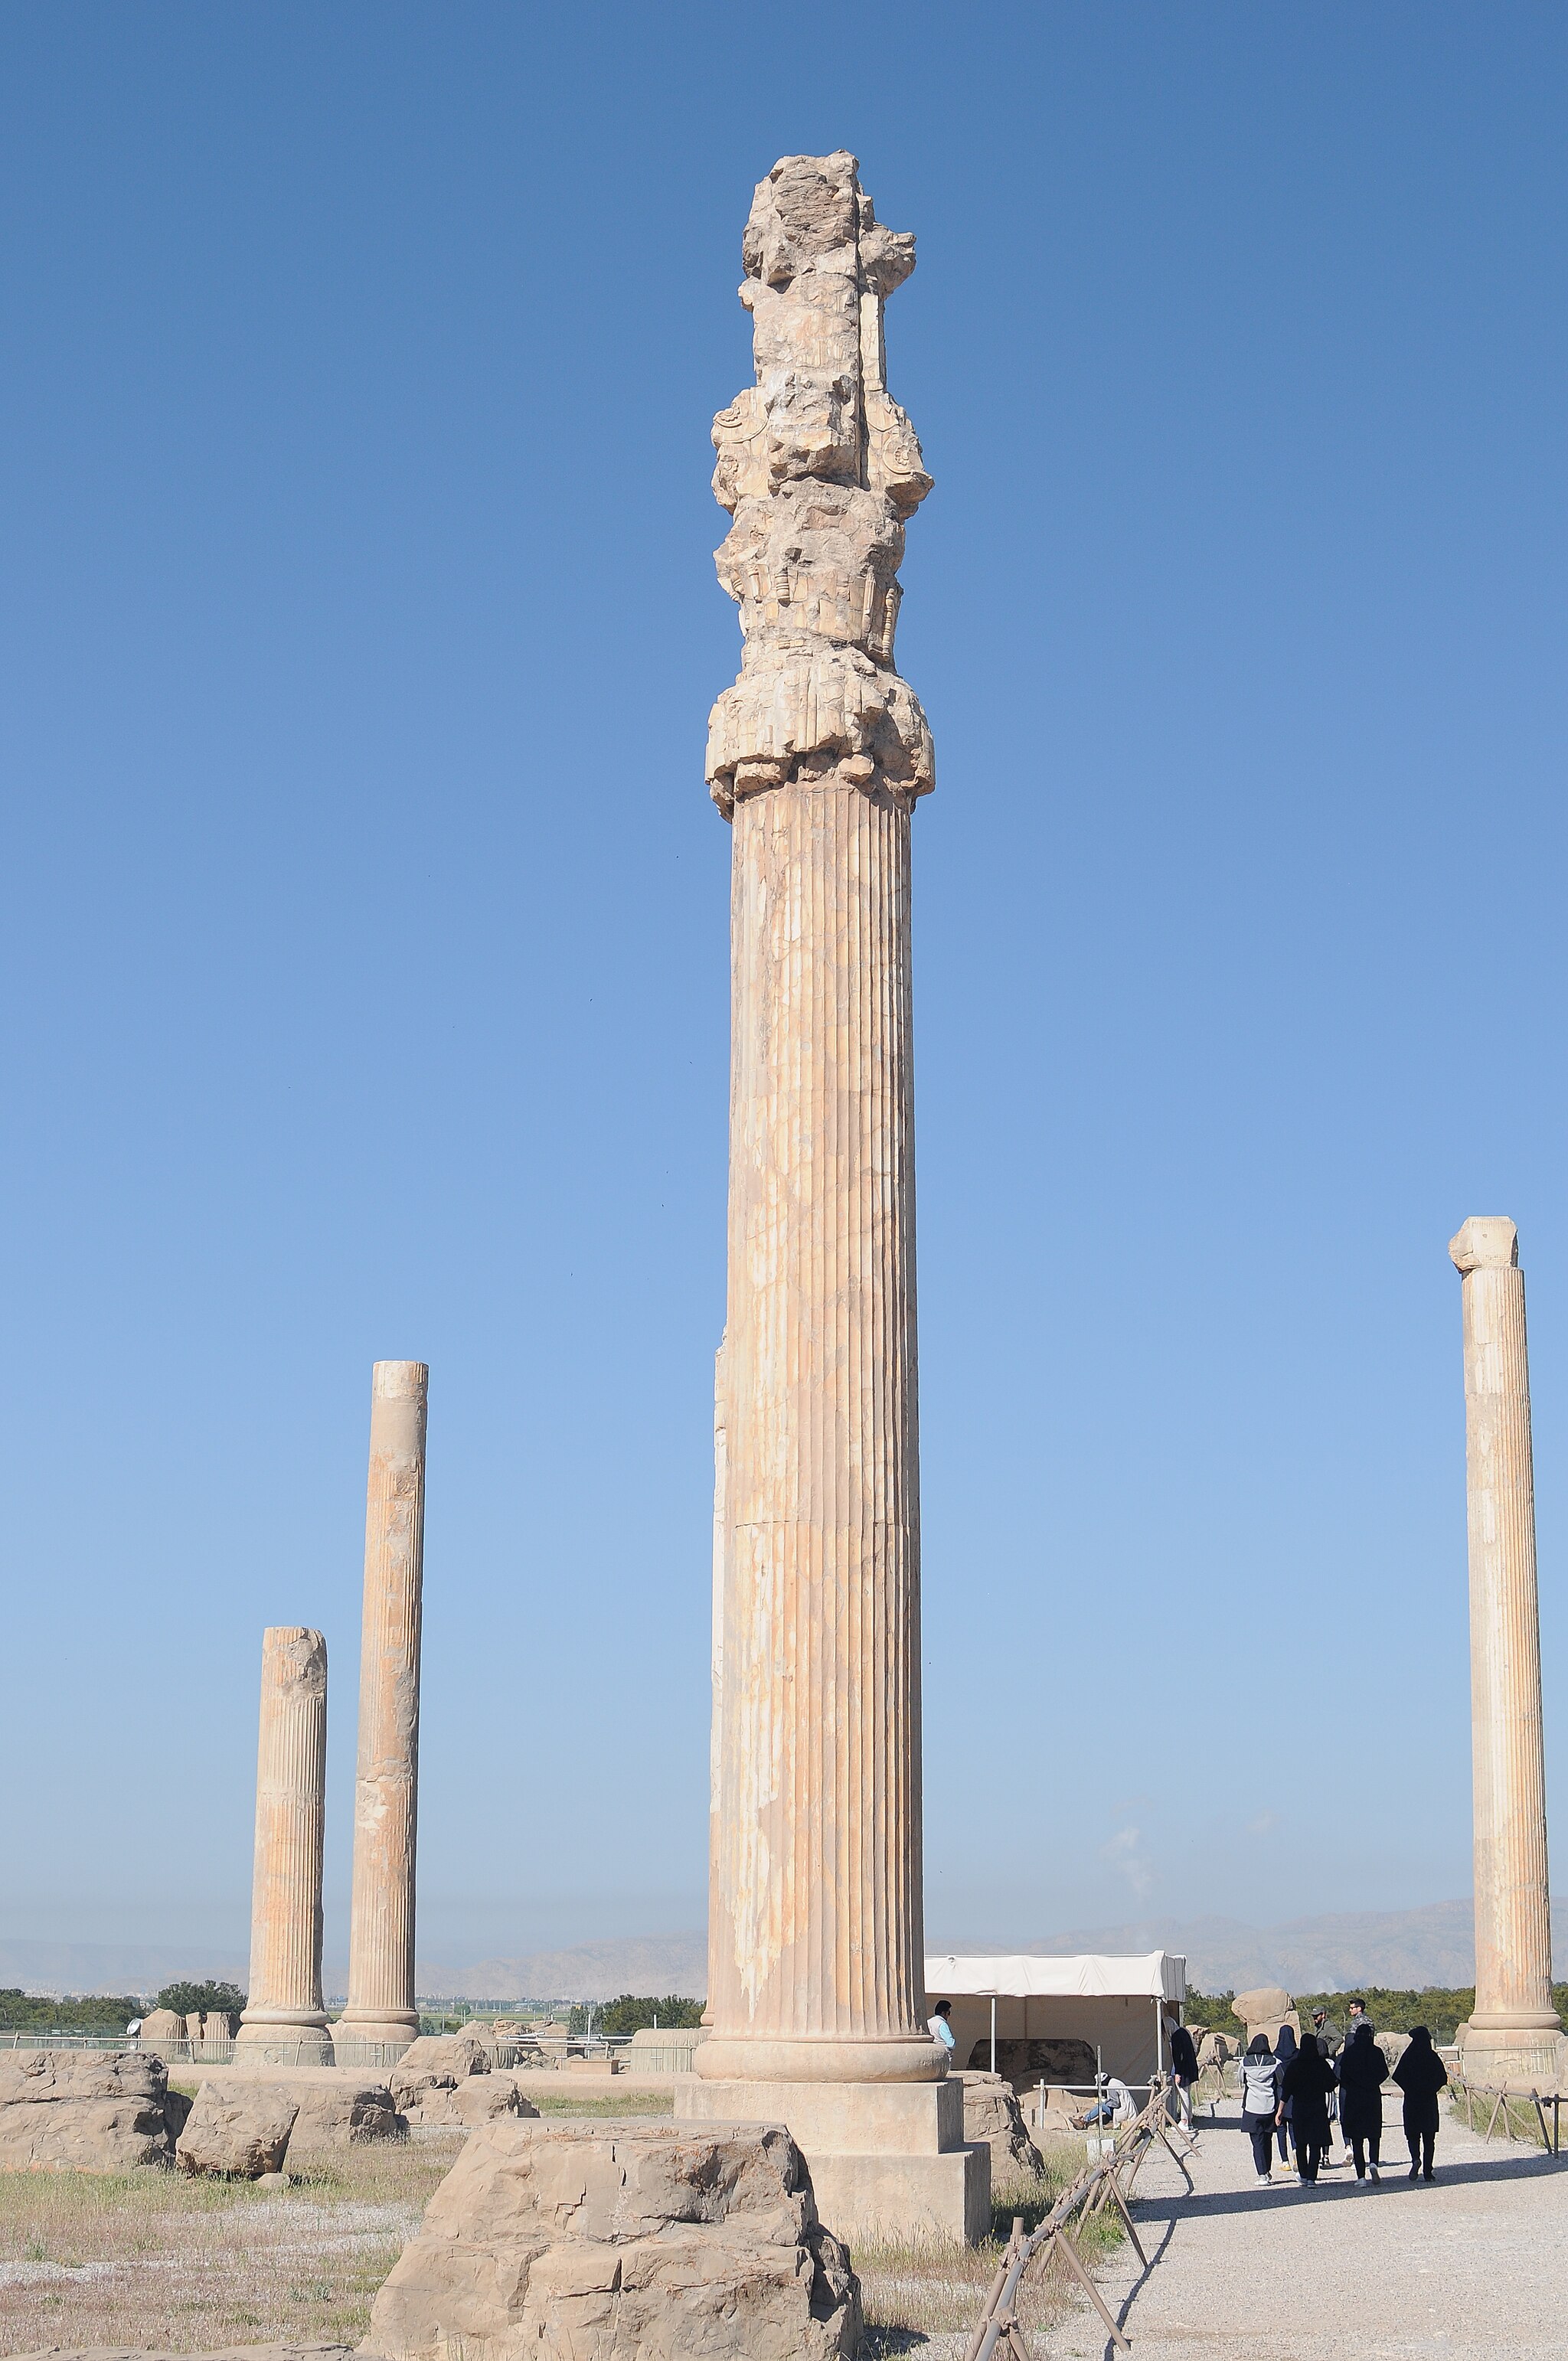
Title: ستون بدون دیوار
Date: 2019-04-29 09:26:42
Categories: Columns in Persepolis, Self-published work, Cultural heritage monuments in Iran with known IDs, Uploaded via Campaign:wlm-ir, Images from Wiki Loves Monuments in Marvdasht, Iran photographs taken on 2019-04-29, Images from Wiki Loves Monuments 2020, Images from Wiki Loves Monuments 2020 in Iran